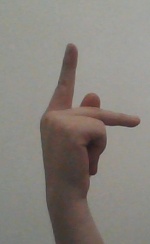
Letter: dha